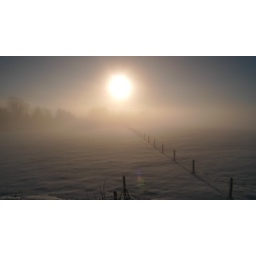
Opened by bedroom window and saw this ! Weird foggy morning over a snow filled field.